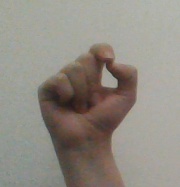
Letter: fa